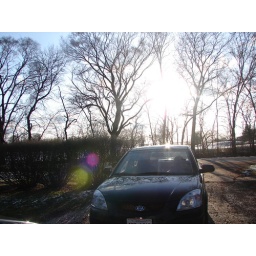
Got bored waiting in the car with my camera, thought the sun &amp;amp; sky &amp;amp; trees looked cool.